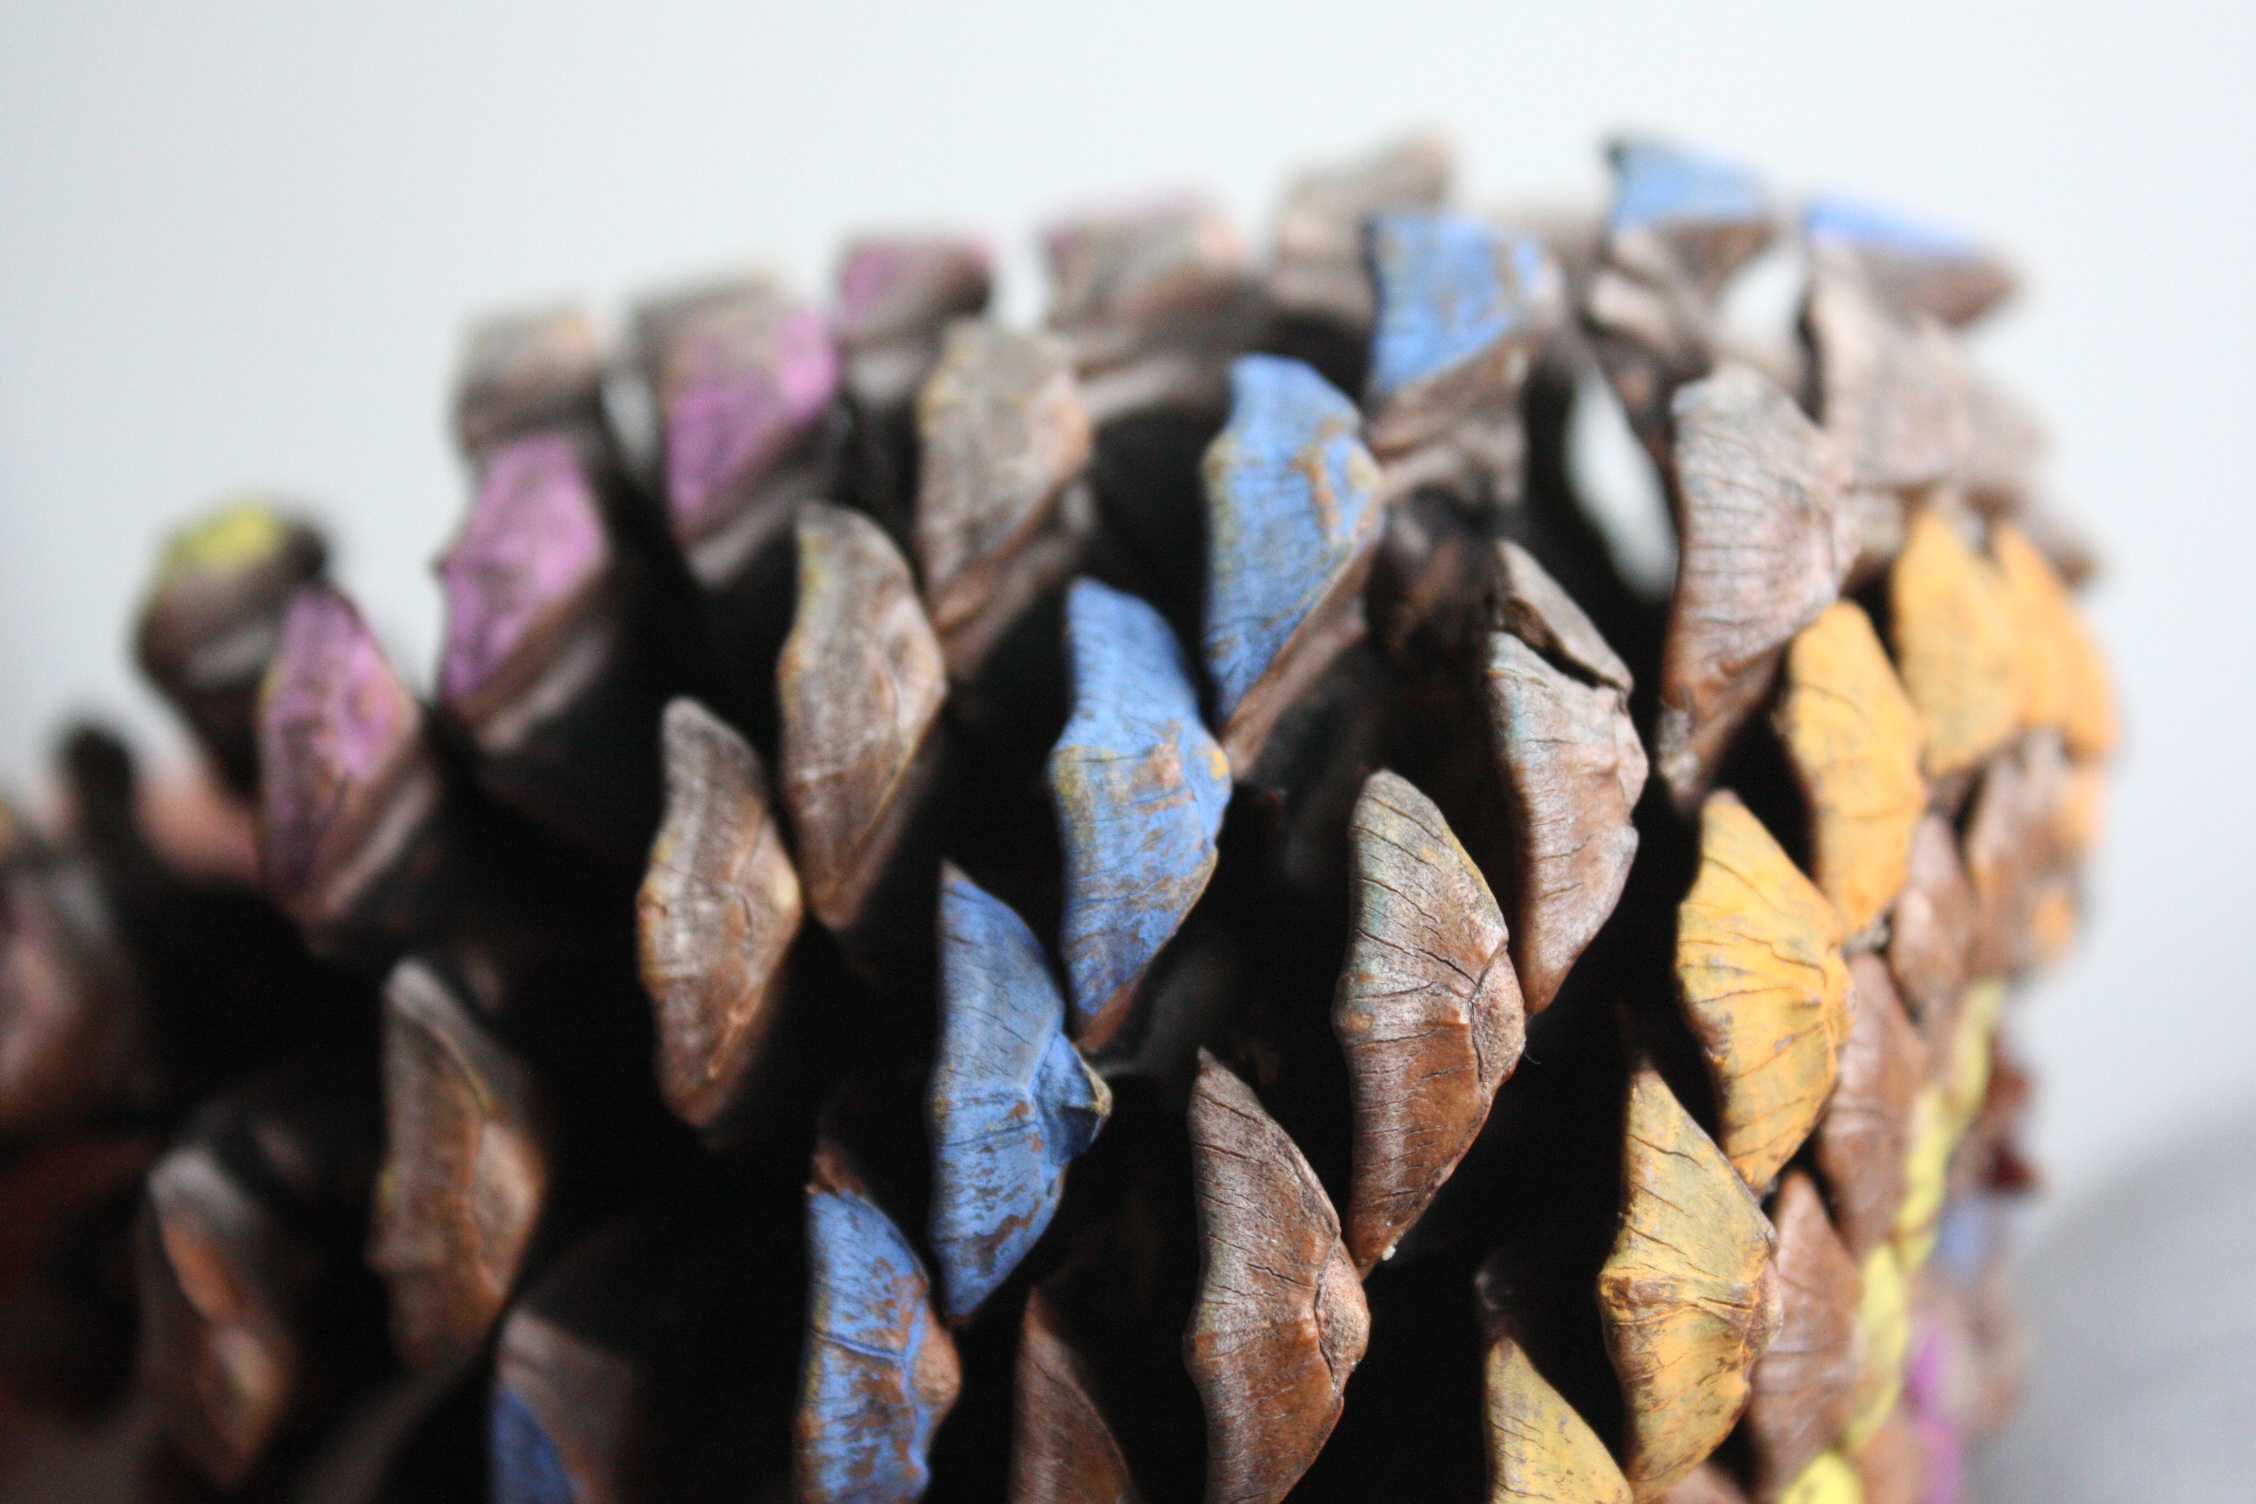
nature, wood, texture, leaf, flower, decoration, food, color, cone, colorful, close up, macro photography